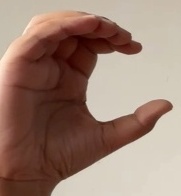
ASL sign: C